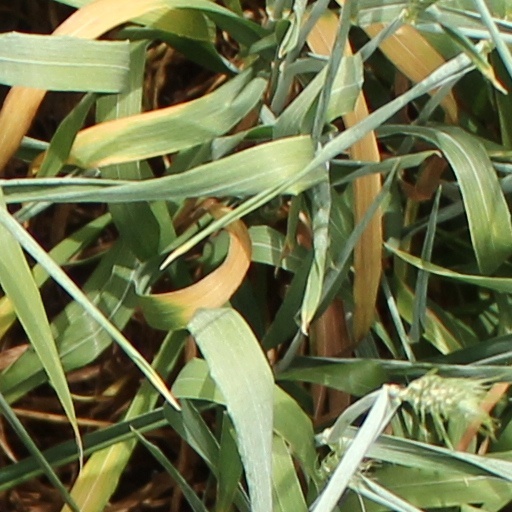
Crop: wheat